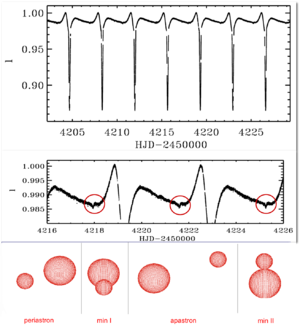
CoRoT est un télescope spatial destiné à l'étude de la structure interne des étoiles et à la recherche d'exoplanètes. Lancé le 27 décembre 2006, CoRoT est le premier télescope en orbite destiné à la recherche de planètes extrasolaires et notamment de planètes telluriques. Après 7 ans et demi de fonctionnement et de nombreuses découvertes, le satellite est désactivé le 17 juin 2014, ce qui signifie la fin de la mission.